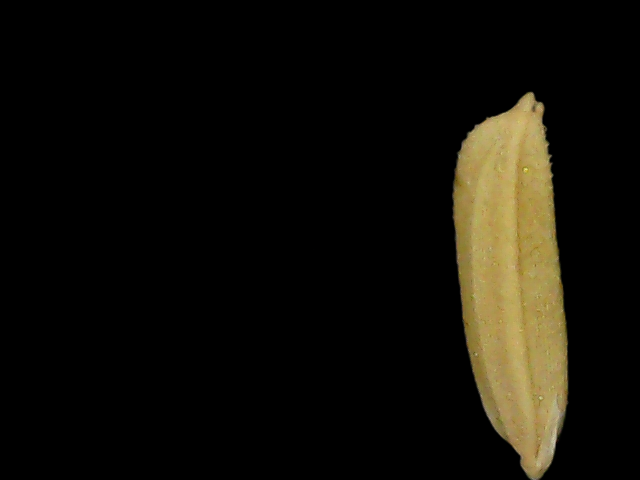
Rice variety: Bd75